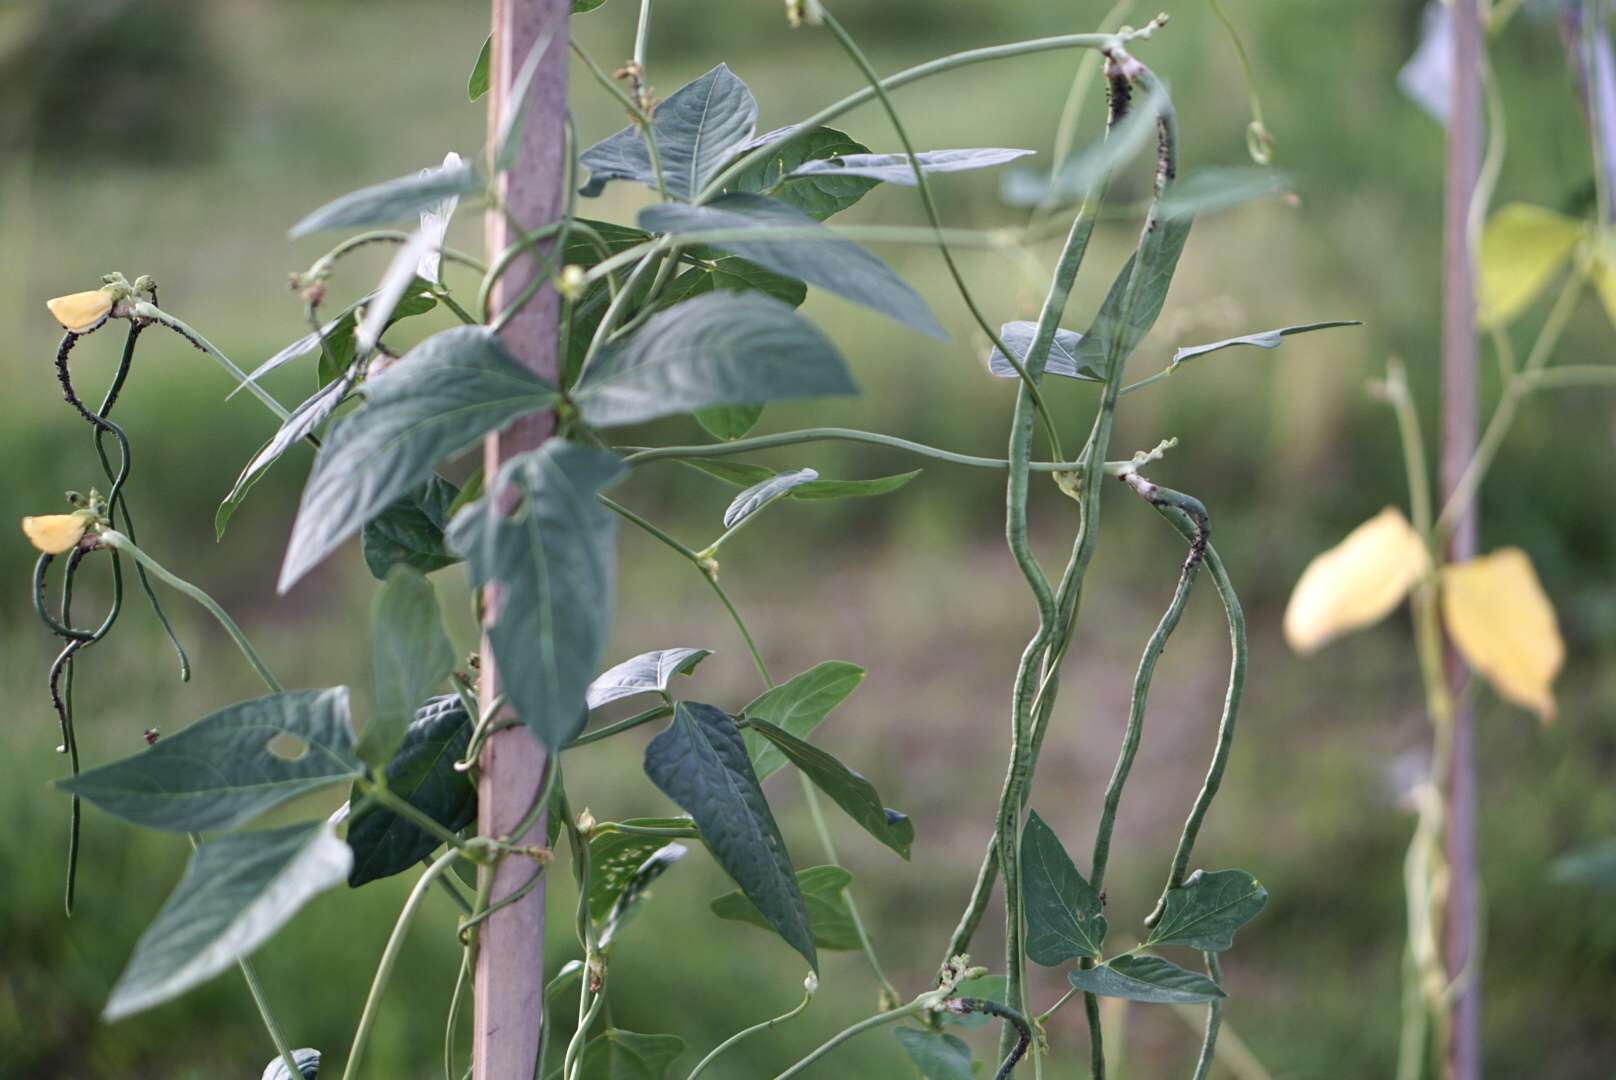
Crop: unknown
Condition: bean